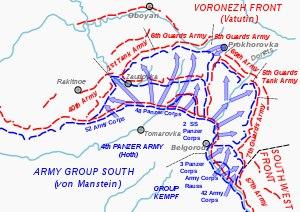
La bataille de Koursk oppose du 5 juillet au 23 août 1943 les forces allemandes aux forces soviétiques sur un immense saillant de 23 000 km² situé au sud-ouest de la Russie, à la limite de l'Ukraine, entre Orel au nord et Belgorod au sud. Il s'agit de la plus grande bataille de chars de l'Histoire.